Q-D-Š

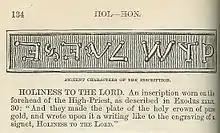
"Qodeš l-Yahweh" (Paleo-Hebrew alphabet), "Holy to Yahweh", an inscription worn on the forehead of the High Priest of Israel

Q-D-Š is a triconsonantal Semitic root meaning "sacred, holy", derived from a concept central to ancient Semitic religion. From a basic verbal meaning "to consecrate, to purify", it could be used as an adjective meaning "holy", or as a substantive referring to a "sanctuary, sacred object, sacred personnel."